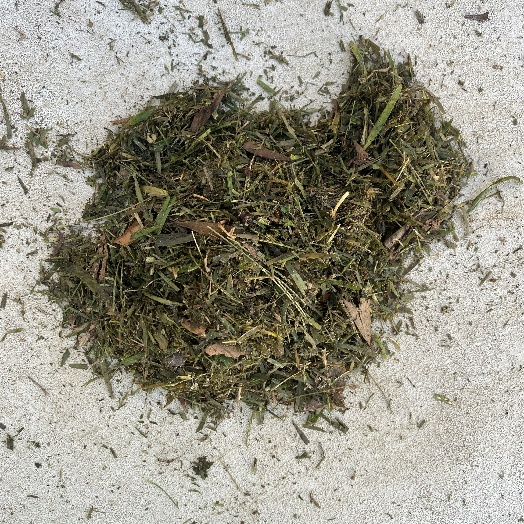
Label: Vegetation